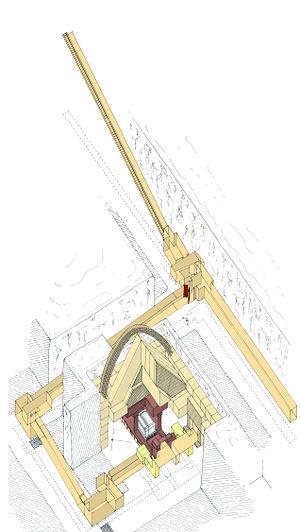
Appartements funéraires de la pyramide d'Amenemhat III à Hawara
La pyramide de Hawara est la deuxième pyramide qu'Amenemhat III se fait édifier, la préférant, pour se faire ensevelir, à la première pyramide située à Dahchour.
Alors que les premières pyramides d'Égypte étaient composées de degrés superposés, les architectes de la fin de la IIIᵉ dynastie et du commencement de la IVᵉ dynastie ont perfectionné leurs techniques pour aboutir à des pyramides à faces lisses, dont les plus magnifiques représentantes sont les pyramides de Gizeh.